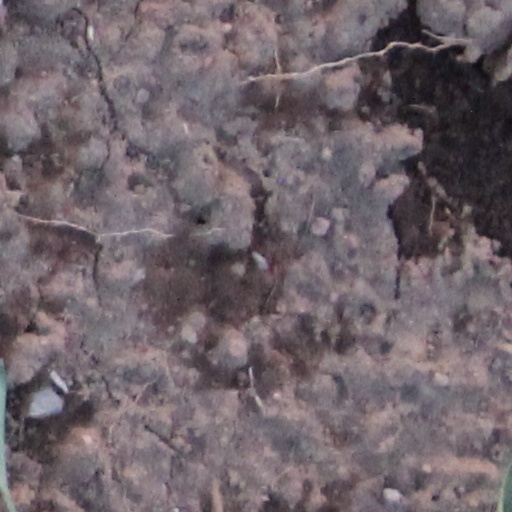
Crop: wheat